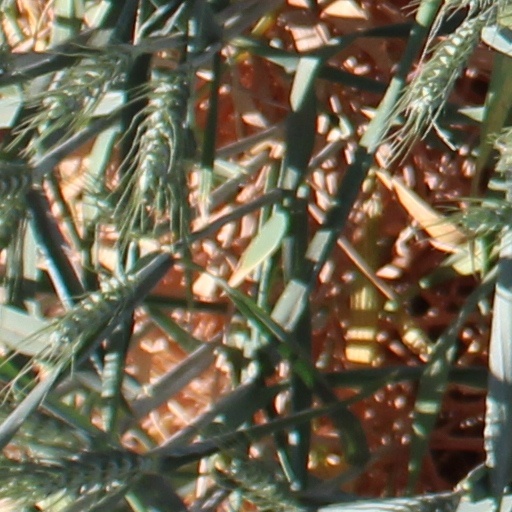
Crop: wheat